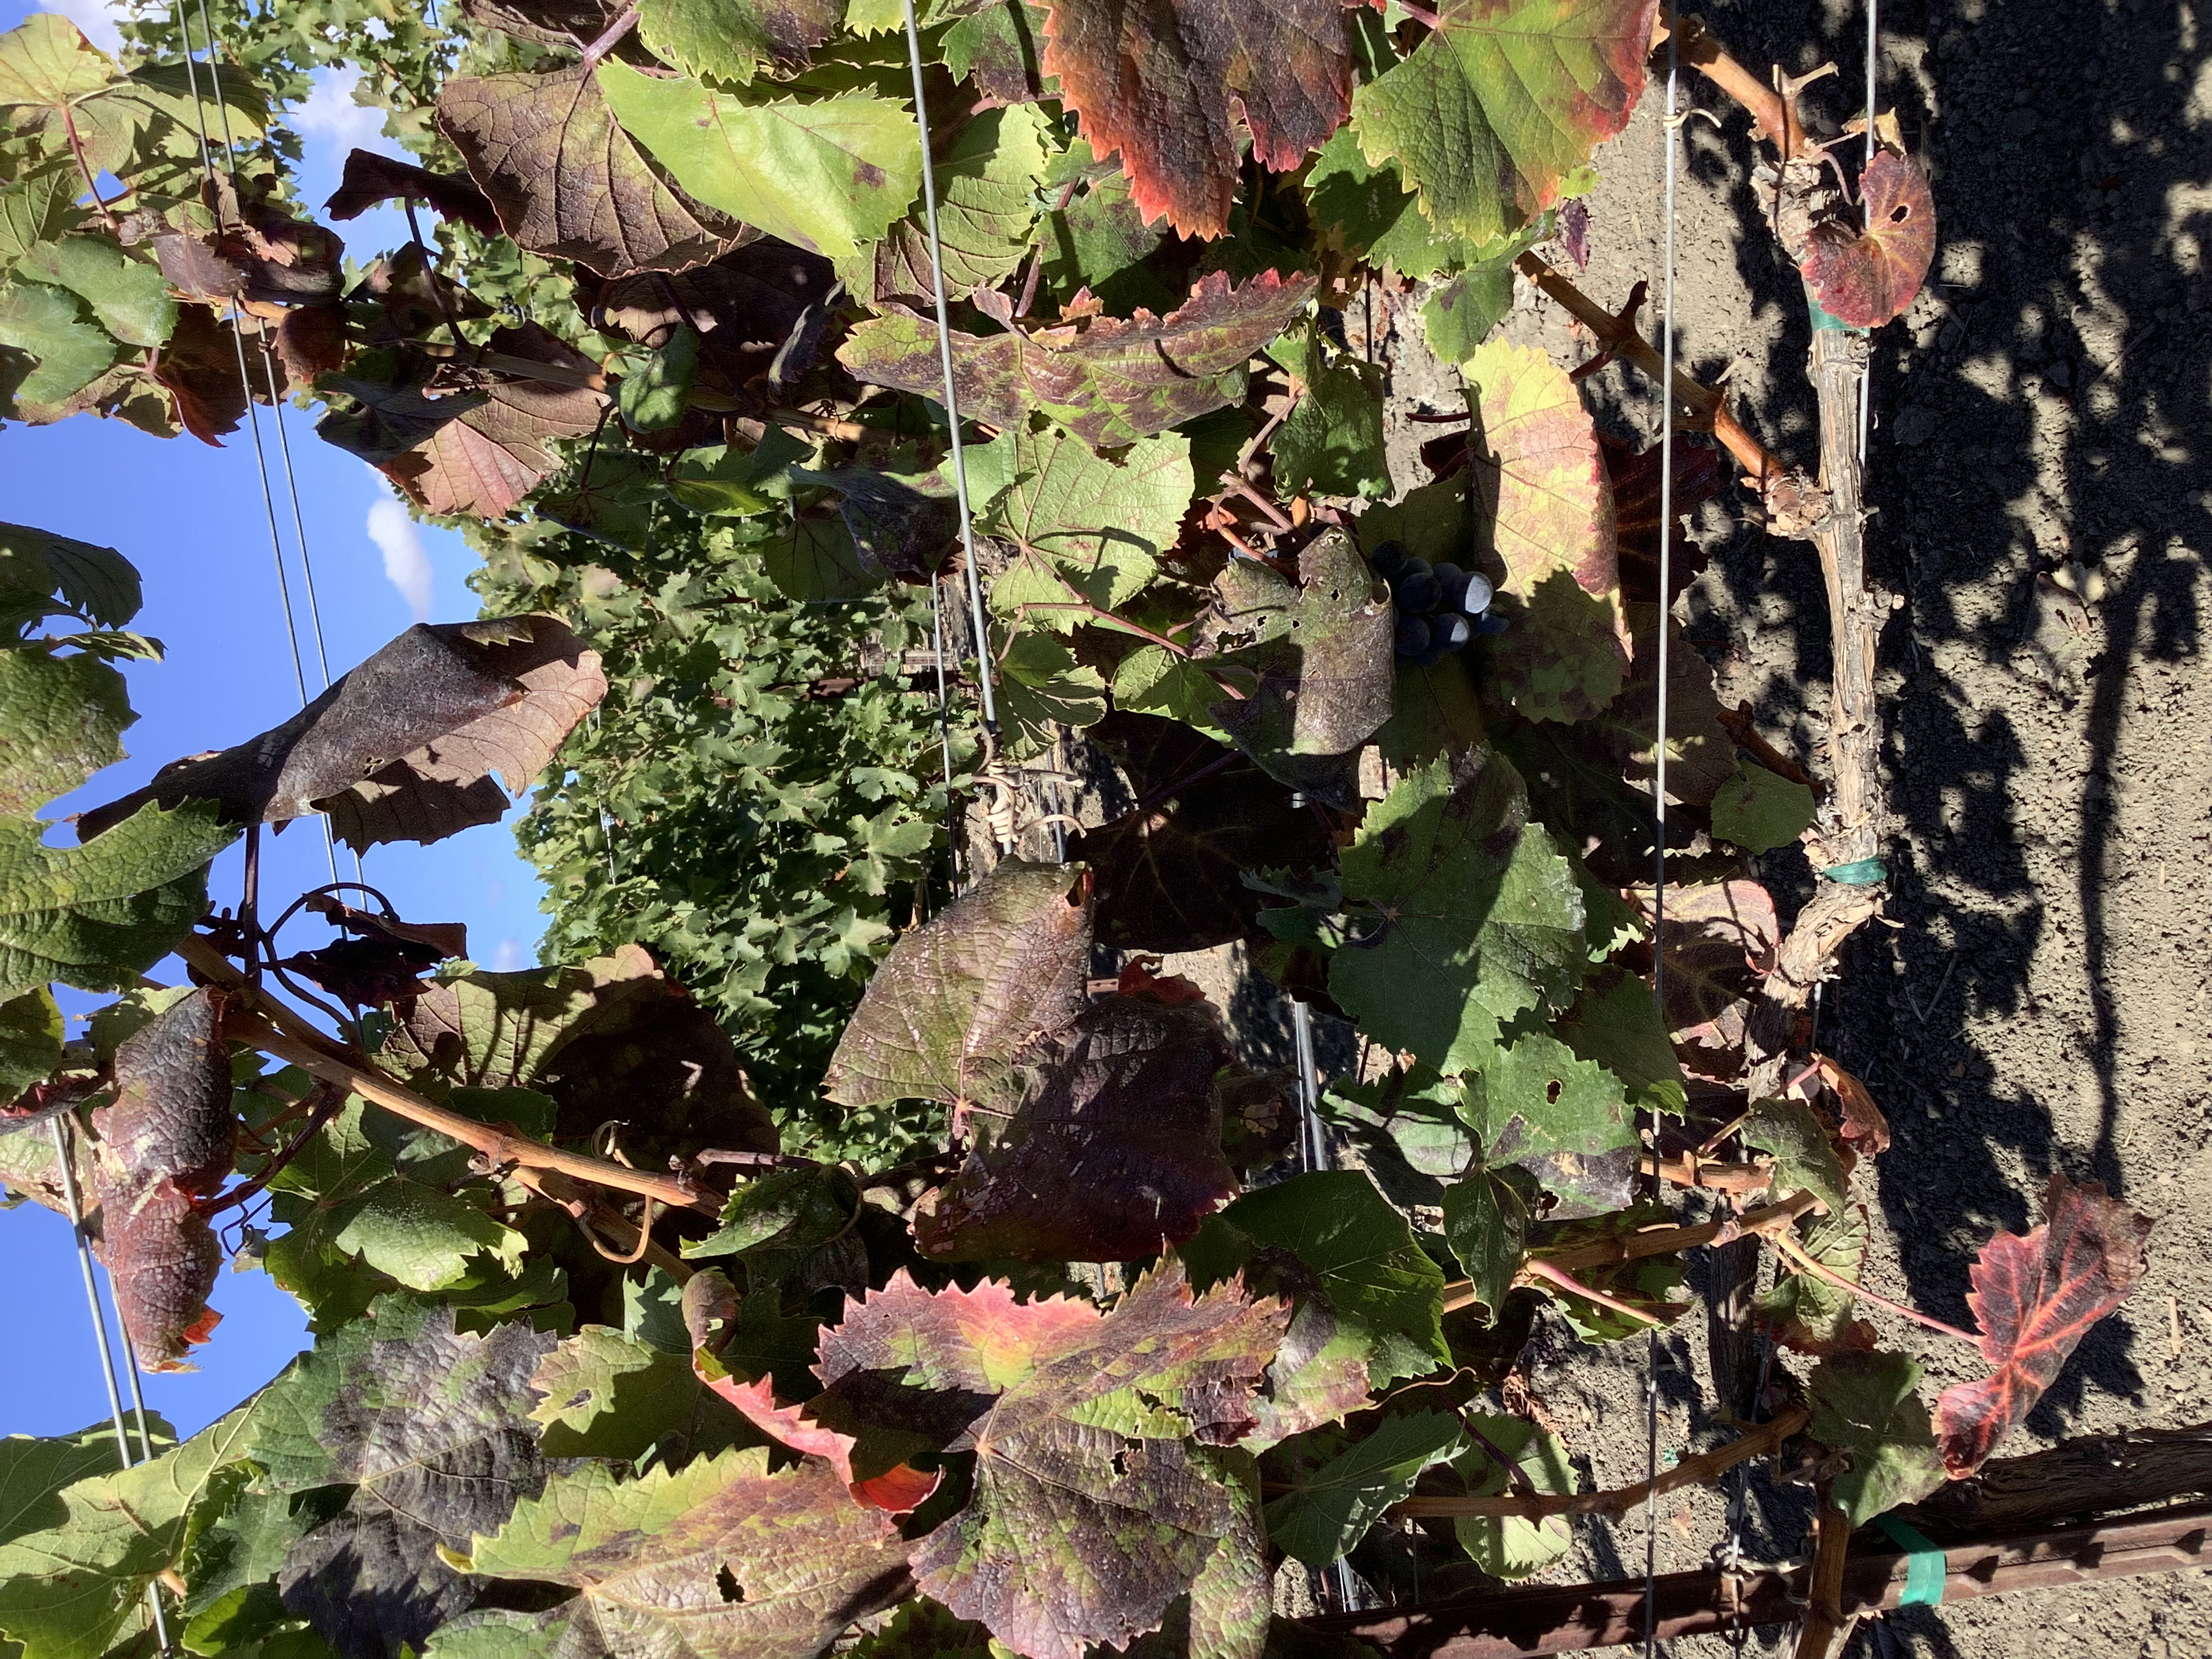
Label: Red Blotch